Fur trade

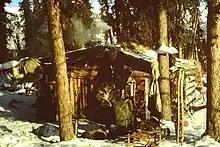
Trapper's cabin in Alaska, 1980s

Often, the political benefits of the fur trade became more important than the economic aspects. Trade was a way to forge alliances and maintain good relations between different cultures. The fur traders were men with capital and social standing. Often younger men were single when they went to North America to enter the fur trade; they made marriages or cohabited with high-ranking Indian women of similar status in their own cultures. Fur trappers and other workers usually had relationships with lower-ranking women. Many of their mixed-race descendants developed their own culture, now called "Métis" in Canada, based then on fur trapping and other activities on the frontier.